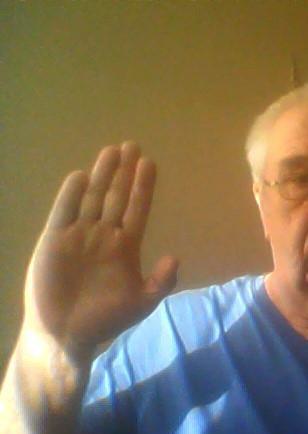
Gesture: stop